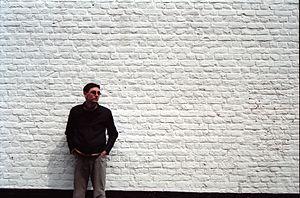
Hadonos à Bruxelles